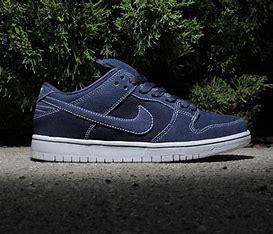
Brand: Nike
Model: SB Dunk Pro